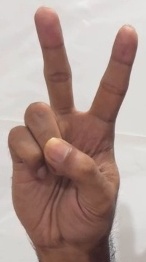
ASL sign: V